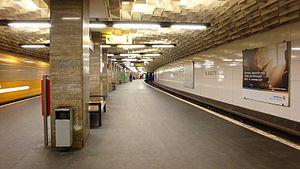
Blissestraße est une station de métro souterraine sur la ligne 7 du métro de Berlin au cœur du quartier de Berlin-Wilmersdorf sous la Berliner Straße. Son nom fait référence à Christian Blisse, un notable de Wilmersdorf.